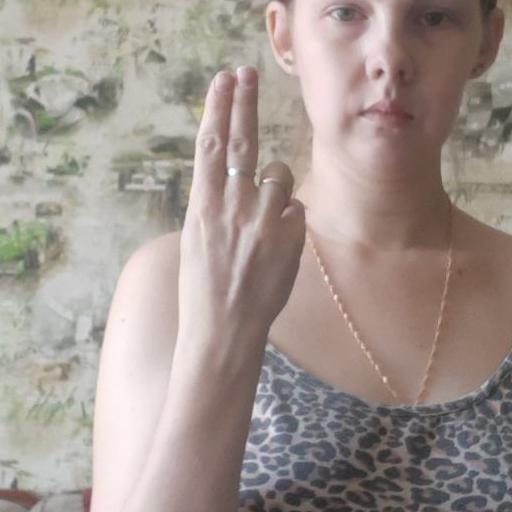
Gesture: two_up_inverted